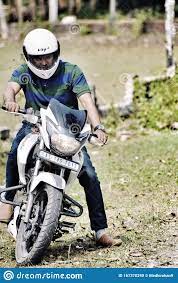
Vehicle type: Motorcycles